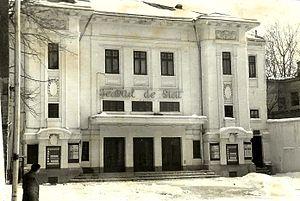
L'ancien théâtre ""Odéon"" de Ploiești tel qu'il existait encore vers 1970. Il était situé dans la strada Toma Caragiu (la rue a changé de nom plusieurs fois). Entièrement reconstruit par les communistes, le bâtiment n'existe plus. A sa place existe le théâtre ""Toma Caragiu"". Architecte
Toma T. Socolescu fut un architecte roumain majeur. Pilier de l'architecture roumaine du début du XXᵉ siècle jusqu'à la Seconde Guerre mondiale, il a consacré toute sa vie à sa région de Prahova et particulièrement à la ville de Ploiești. Il contribuera aussi largement à la vie culturelle de son pays.